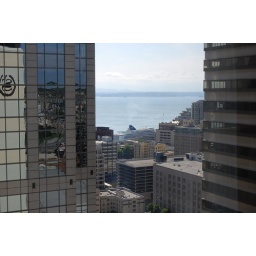
Seen from the 32nd floor window of my hotel room in Seattle